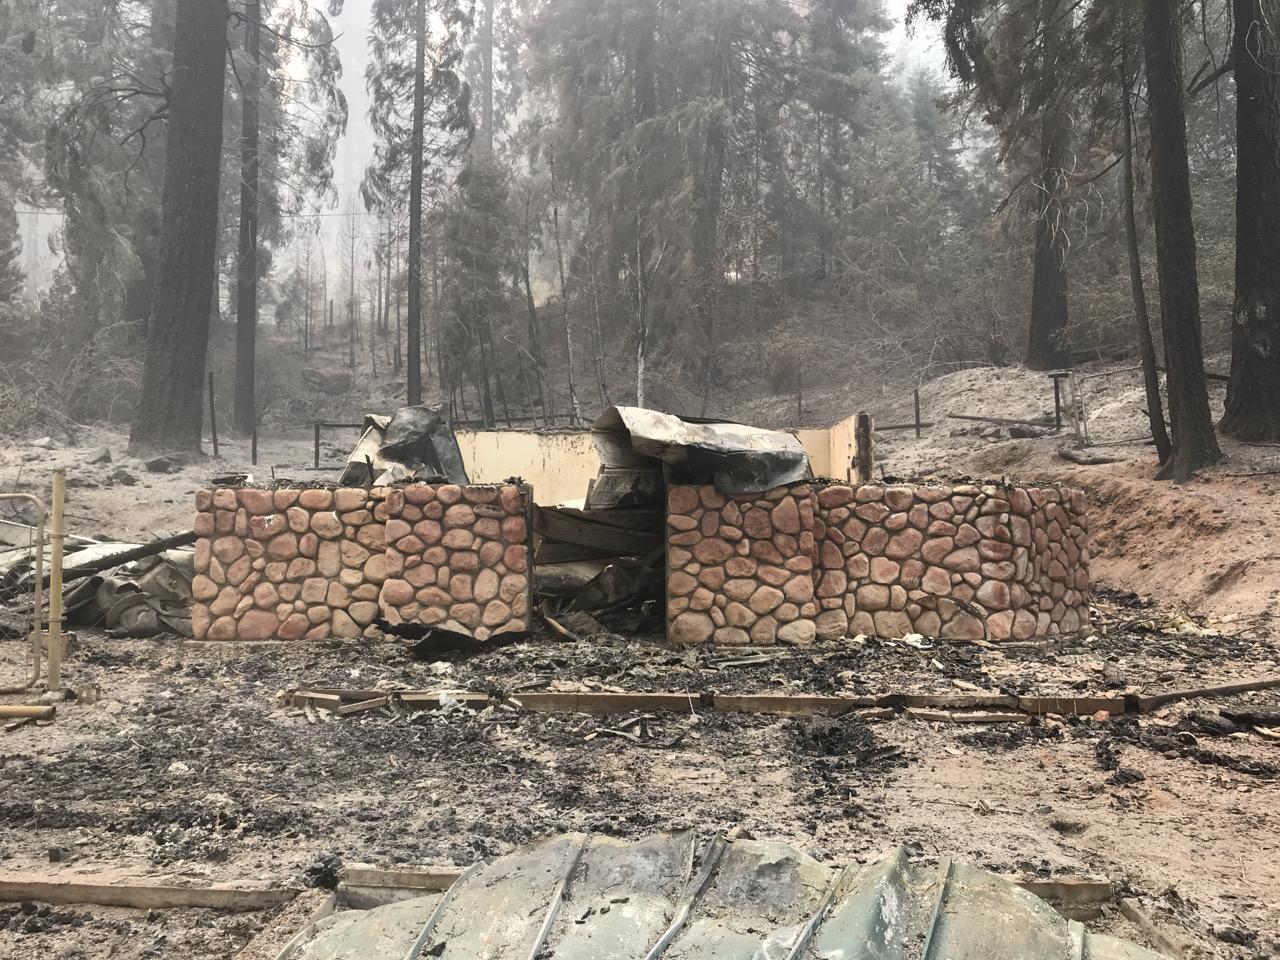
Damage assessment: destroyed